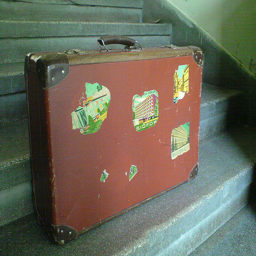
this is a red piece of luggage on some stairs
An old suitcase sits on a flight of stairs.
A red suit case placed on a step of stairs.
An old suitcase is sitting on a set of stairs.
An old suitcase with several worn stickers on it.